Wrong Number (2004 film)

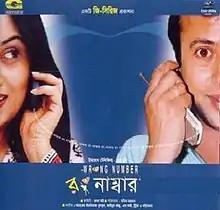
VCD Cover

Wrong Number also is a Bangladeshi Bengali-language film. The film was released on 25 March 2004 all over Bangladesh. The film was directed by Matin Rahman and produced and distributed by Impress Telefilm Limited and it stars Riaz, Srabanti, Abdul Kader, Dolly Johur, Nasir Rahman, Tushar Khan, Amol Bose, Tahsina, Taskina and many more.